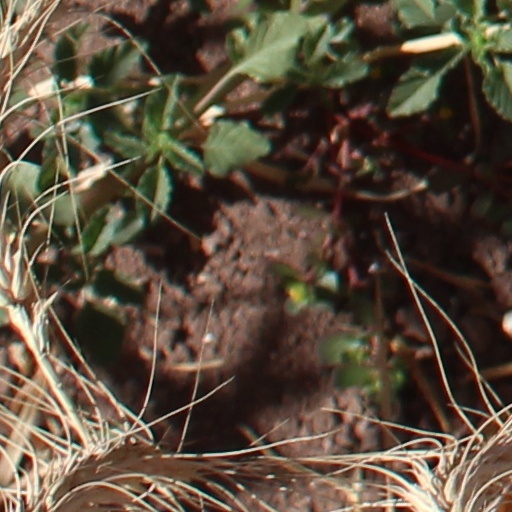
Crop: wheat